Ristella

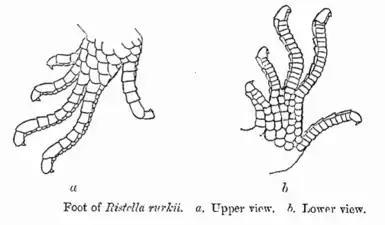
The retractile claws which give "Ristella" the common name of cat skinks.

"Nota bene": A binomial authority in parentheses indicates that the species was originally described in a genus other than "Ristella".